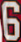
Number: 6